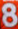
Number: 8